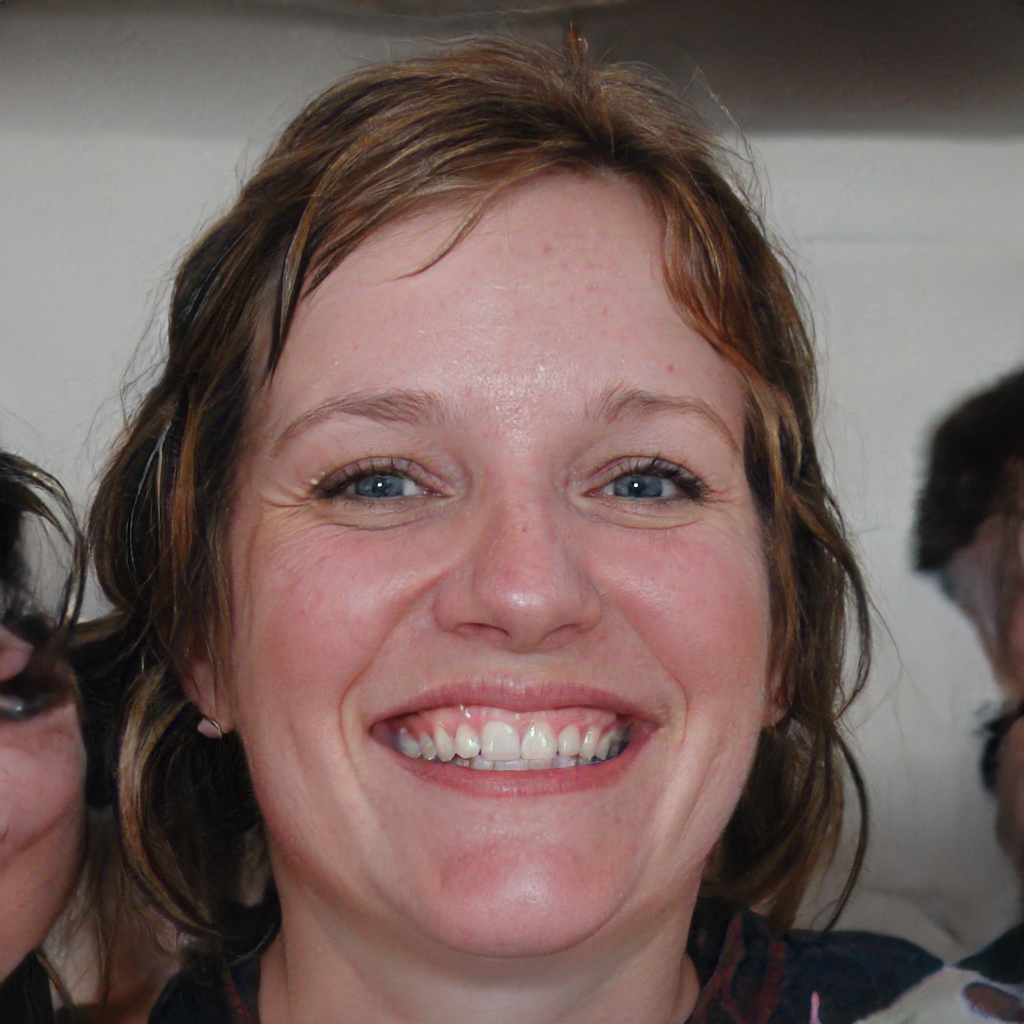
Gender: Female